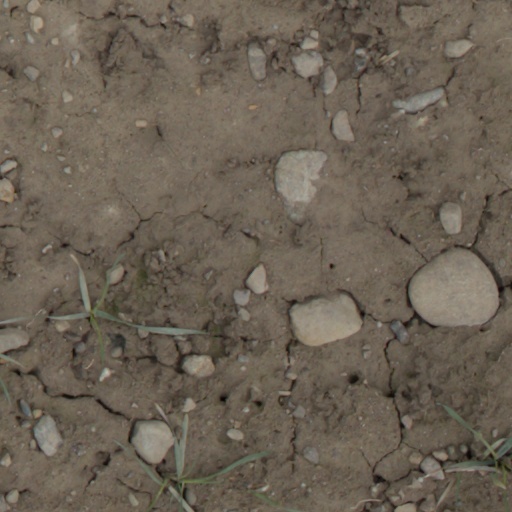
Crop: wheat